Songwriter

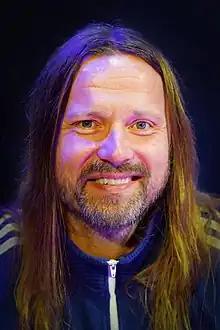
Max Martin is commercially the most successful producer/songwriter in history.

Songwriters are also often skilled musical instrument players. In part, this is because the process of "working out" a song or arrangement requires a songwriter to play an instrument, typically the guitar or the piano, to hear how the chord progression sounds and to hear how well a given set of chords supports a melody. In addition to selling their songs and musical concepts for other artists to sing, some songwriter-musicians create songs to perform themselves. Songwriters need to create a number of elements for a song, including an introduction, various verses and a chorus. At minimum, a songwriter must prepare a lead sheet for a song, which consists of one or more pieces of sheet music with the melody notes and chord progression indicated on it.